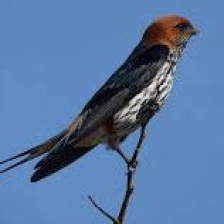
Species: STRIPPED SWALLOW
Scientific name: CECROPIS ABYSSINICA